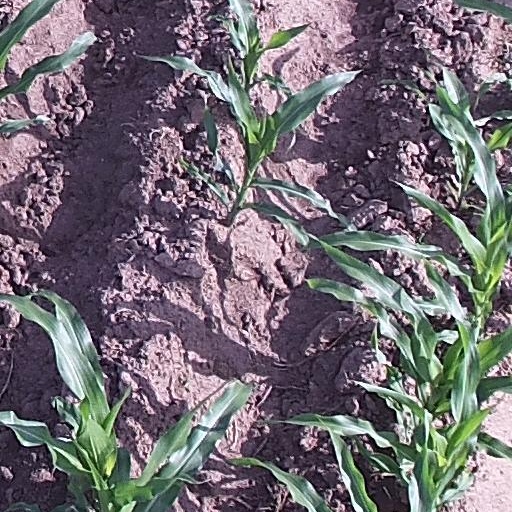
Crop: maize; corn